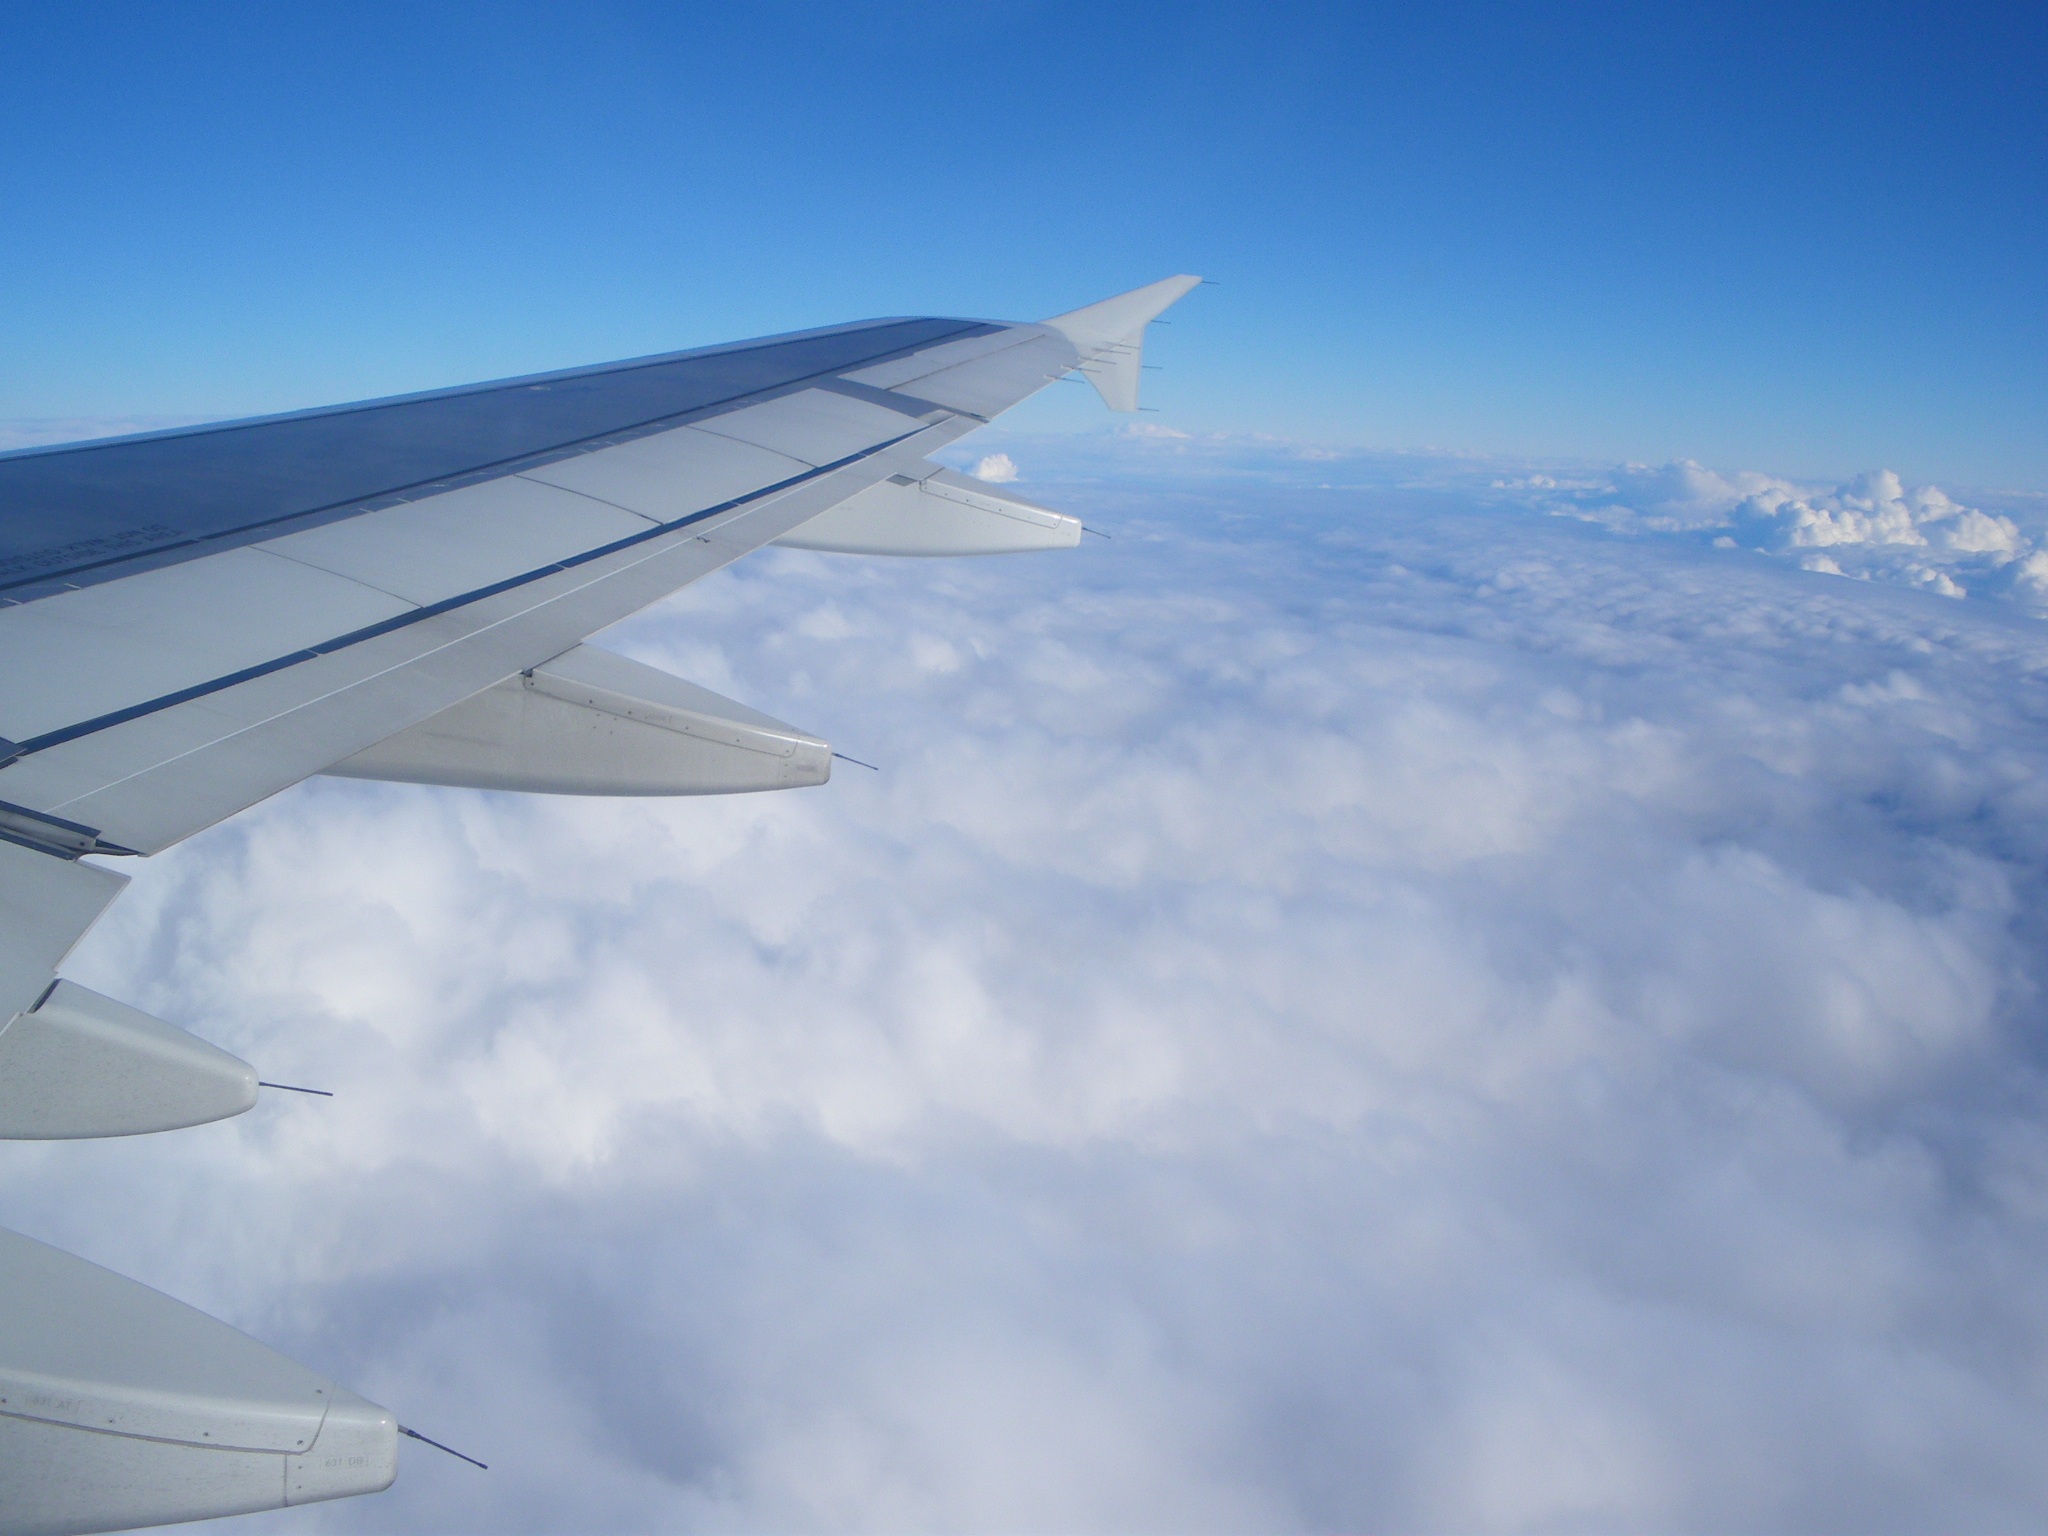
wing, cloud, sky, travel, airplane, aircraft, vehicle, airline, aviation, flight, blue, clouds, airliner, takeoff, plane view, aircraft flight, air force, jet aircraft, boeing 777, air travel, atmosphere of earth, wide body aircraft, narrow body aircraft